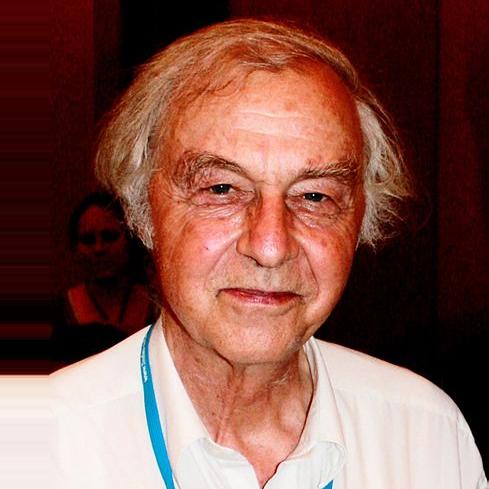
Age: 72